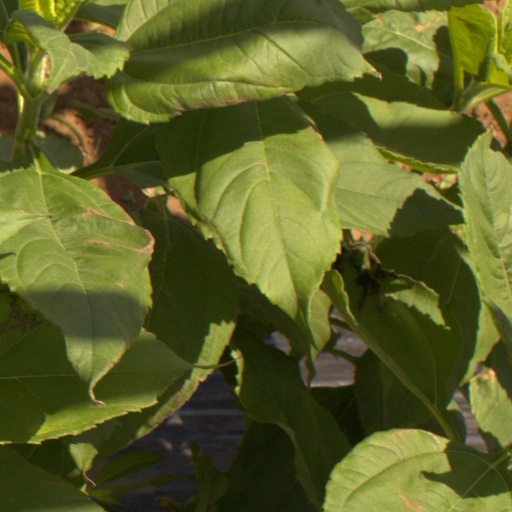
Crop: Jerusalem artichoke